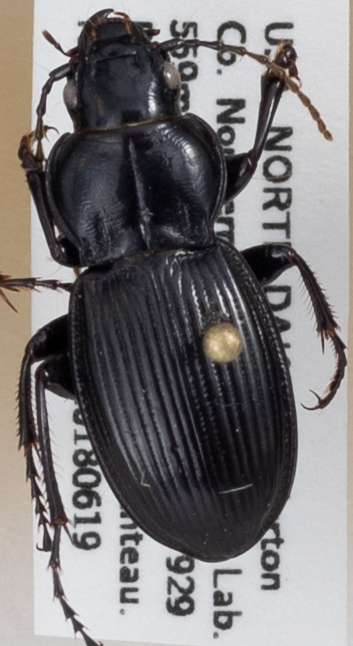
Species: Cyclotrachelus torvus
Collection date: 2018-06-19
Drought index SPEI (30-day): -0.32
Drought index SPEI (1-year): -0.1
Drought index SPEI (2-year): -0.17